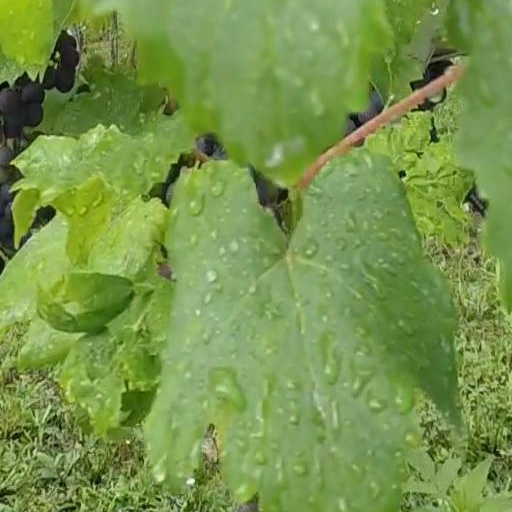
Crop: grape